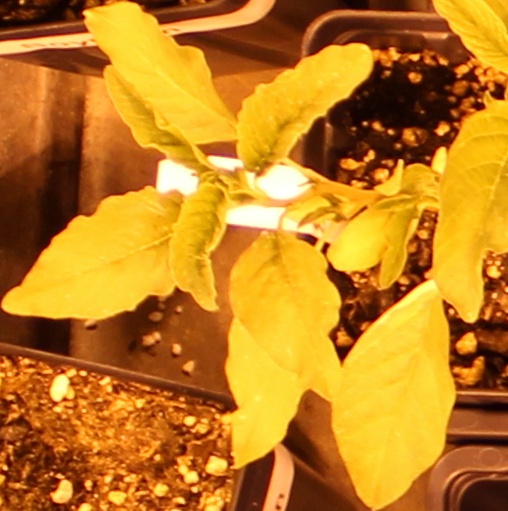
Label: Waterhemp